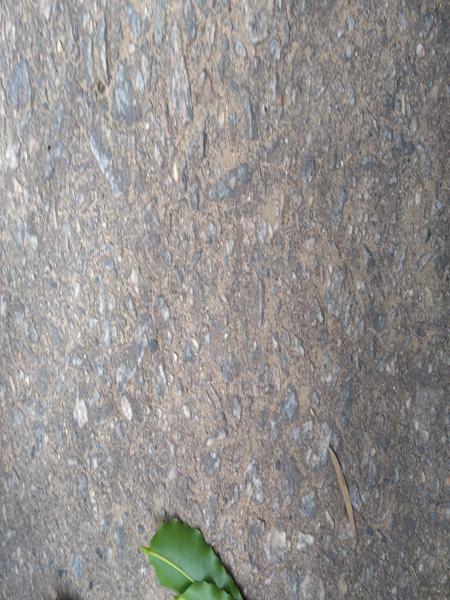
Plant: ashoka